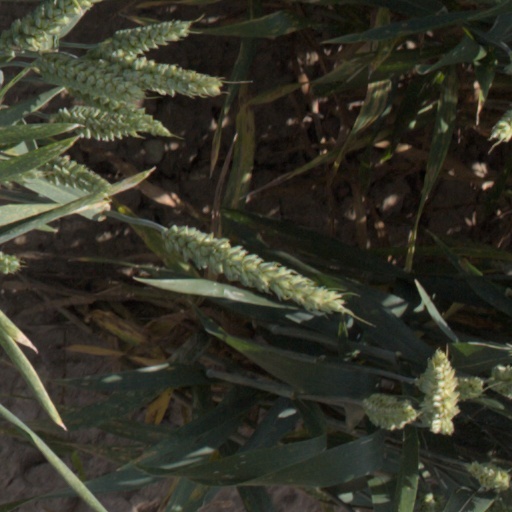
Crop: wheat